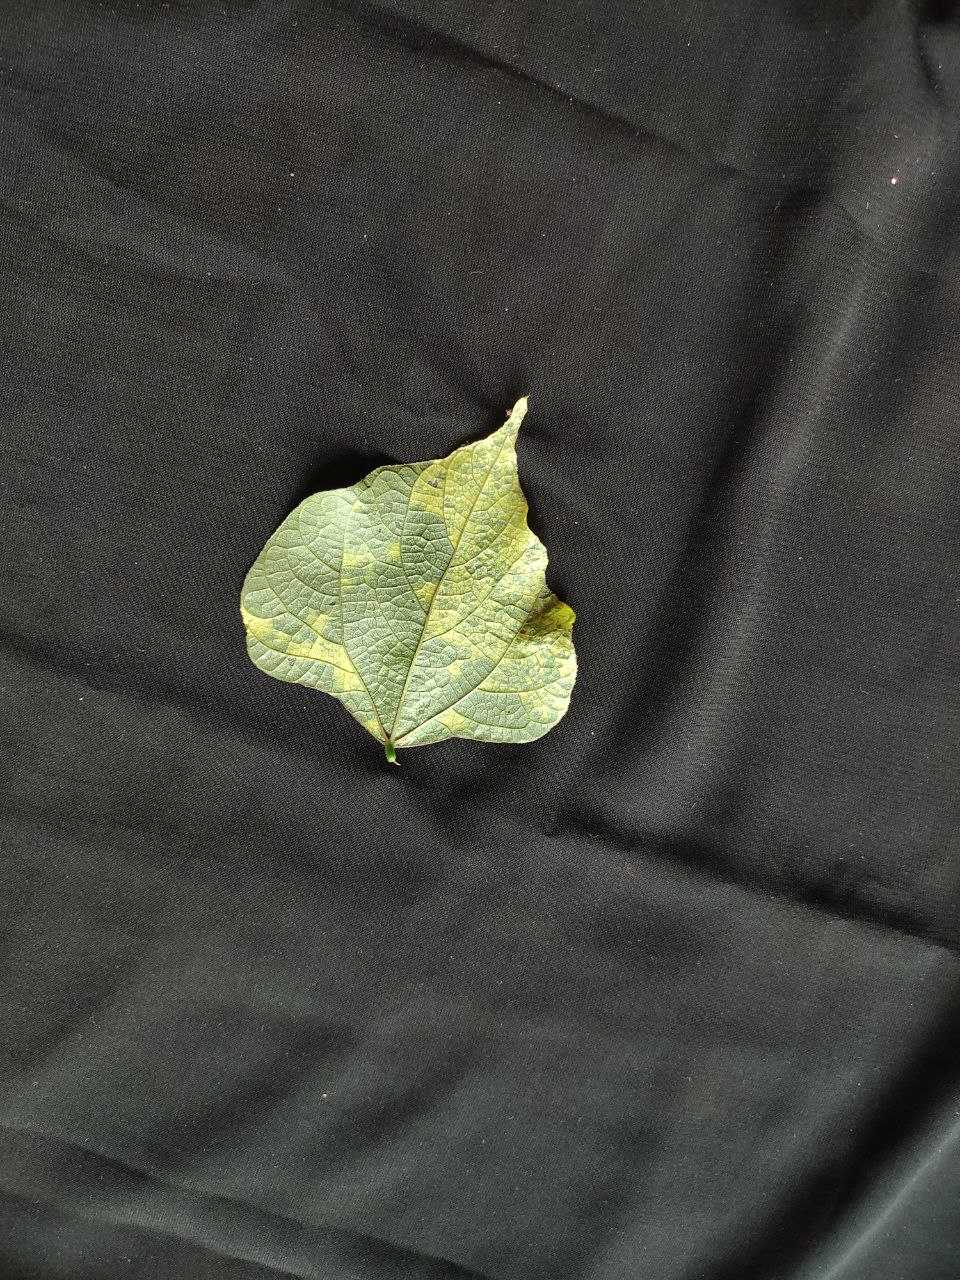
Crop: bean
Leaf condition: Mosaic Virus